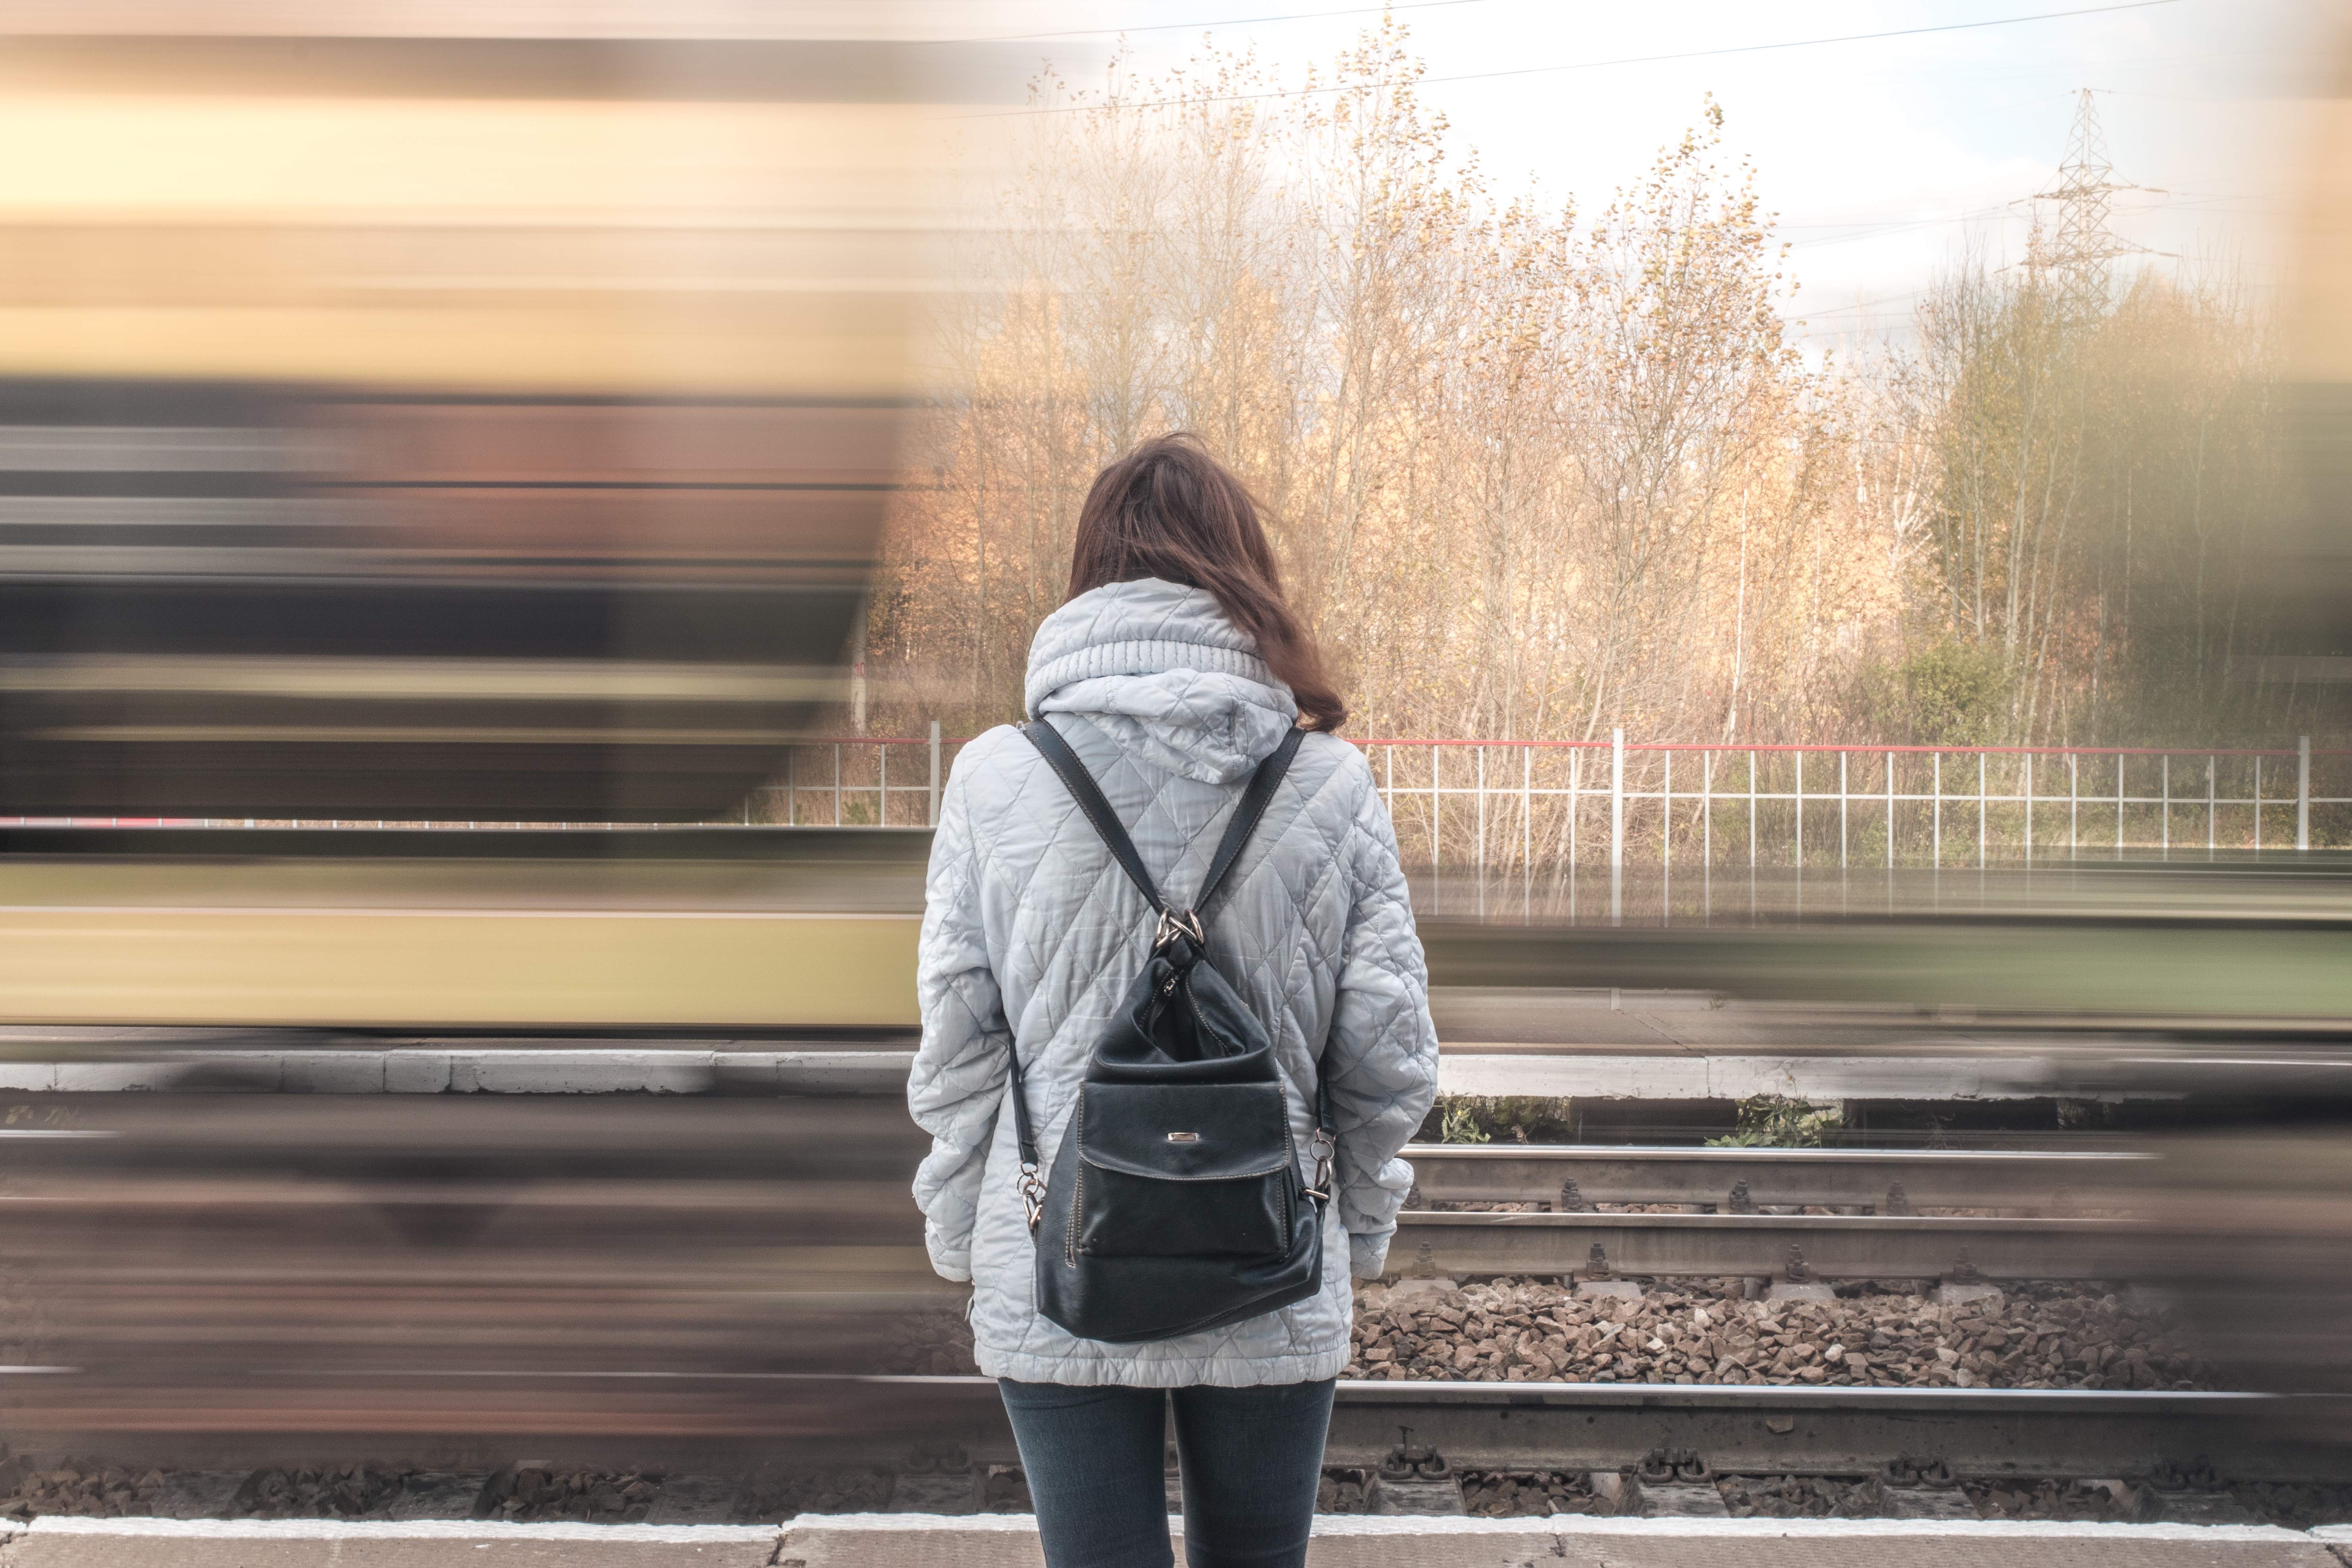
winter, light, girl, white, sunlight, morning, spring, color, season, photograph